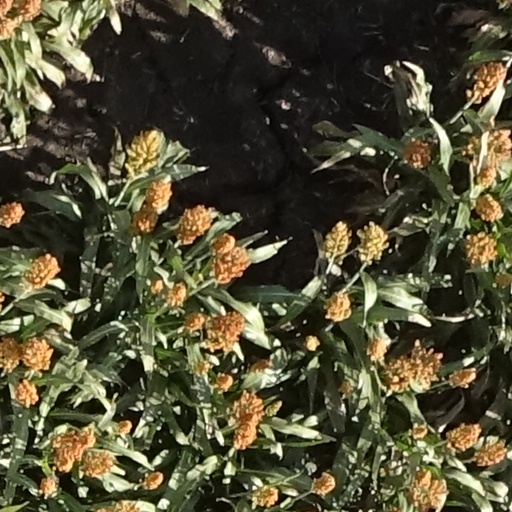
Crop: sorghum